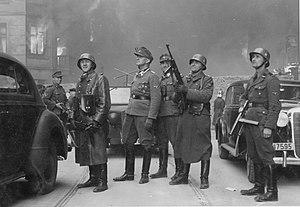
Jürgen Stroop est un SS-Gruppenführer allemand de la Seconde Guerre mondiale, né le 26 septembre 1895 à Detmold et mort le 6 mars 1952 à Varsovie. Il a notamment été le commandant des troupes allemandes lors de la destruction du ghetto de Varsovie en 1943. Jugé pour crime contre l'humanité, il a été exécuté à Varsovie en 1952.
Le Pianiste est un drame historique franco-polono-germano-britannique réalisé par Roman Polanski, sorti en 2002. Ce film est tiré d'une histoire vraie ; il est adapté du roman autobiographique homonyme de Władysław Szpilman, censuré pendant des décennies par les autorités communistes, dans lequel celui-ci raconte la façon dont il a survécu dans le ghetto de Varsovie, puis après sa liquidation, jusqu'à l'insurrection de la résistance polonaise, et l'invasion soviétique.
Rottenführer est un grade dans la Schutzstaffel, l'organisation paramilitaire du parti nazi. Créé en 1932, il était en fait aussi bien utilisé dans la SS que dans la Sturmabteilung. Il pourrait se traduire par « chef d'équipe ». Malgré le fait que le Rottenführer dirige une escouade de 5 à 7 personnes, il n'est pas considéré au rang de sous-officiers.
Josef Blösche, né le 5 février 1912 à Friedland in Böhmen et mort exécuté le 29 juillet 1969 à Leipzig, est un membre du parti nazi ayant servi dans la Schutzstaffel à Varsovie pendant la Seconde Guerre mondiale avec le grade de rottenführer. Il est devenu un symbole de la cruauté de la SS dans le ghetto de Varsovie, à cause d’une célèbre photographie montrant à l'avant-plan un petit garçon se rendant les mains en l'air aux membres de la SS ; Blösche est le SS qui fait quasiment face au photographe, portant un pistolet-mitrailleur MP34.